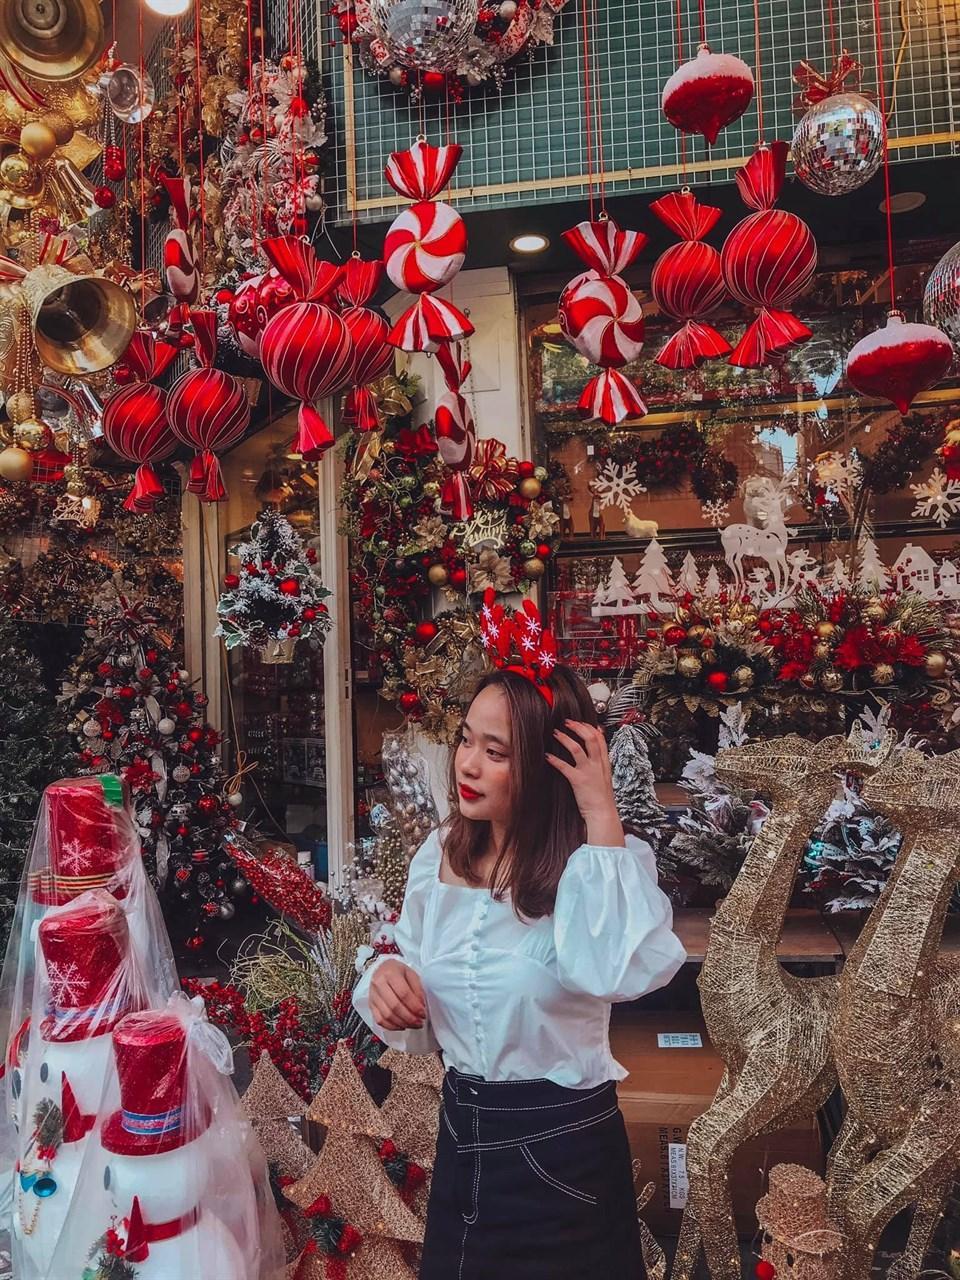
có một cô gái xuất hiện ở cửa hàng bán đồ trang trí giáng sinh